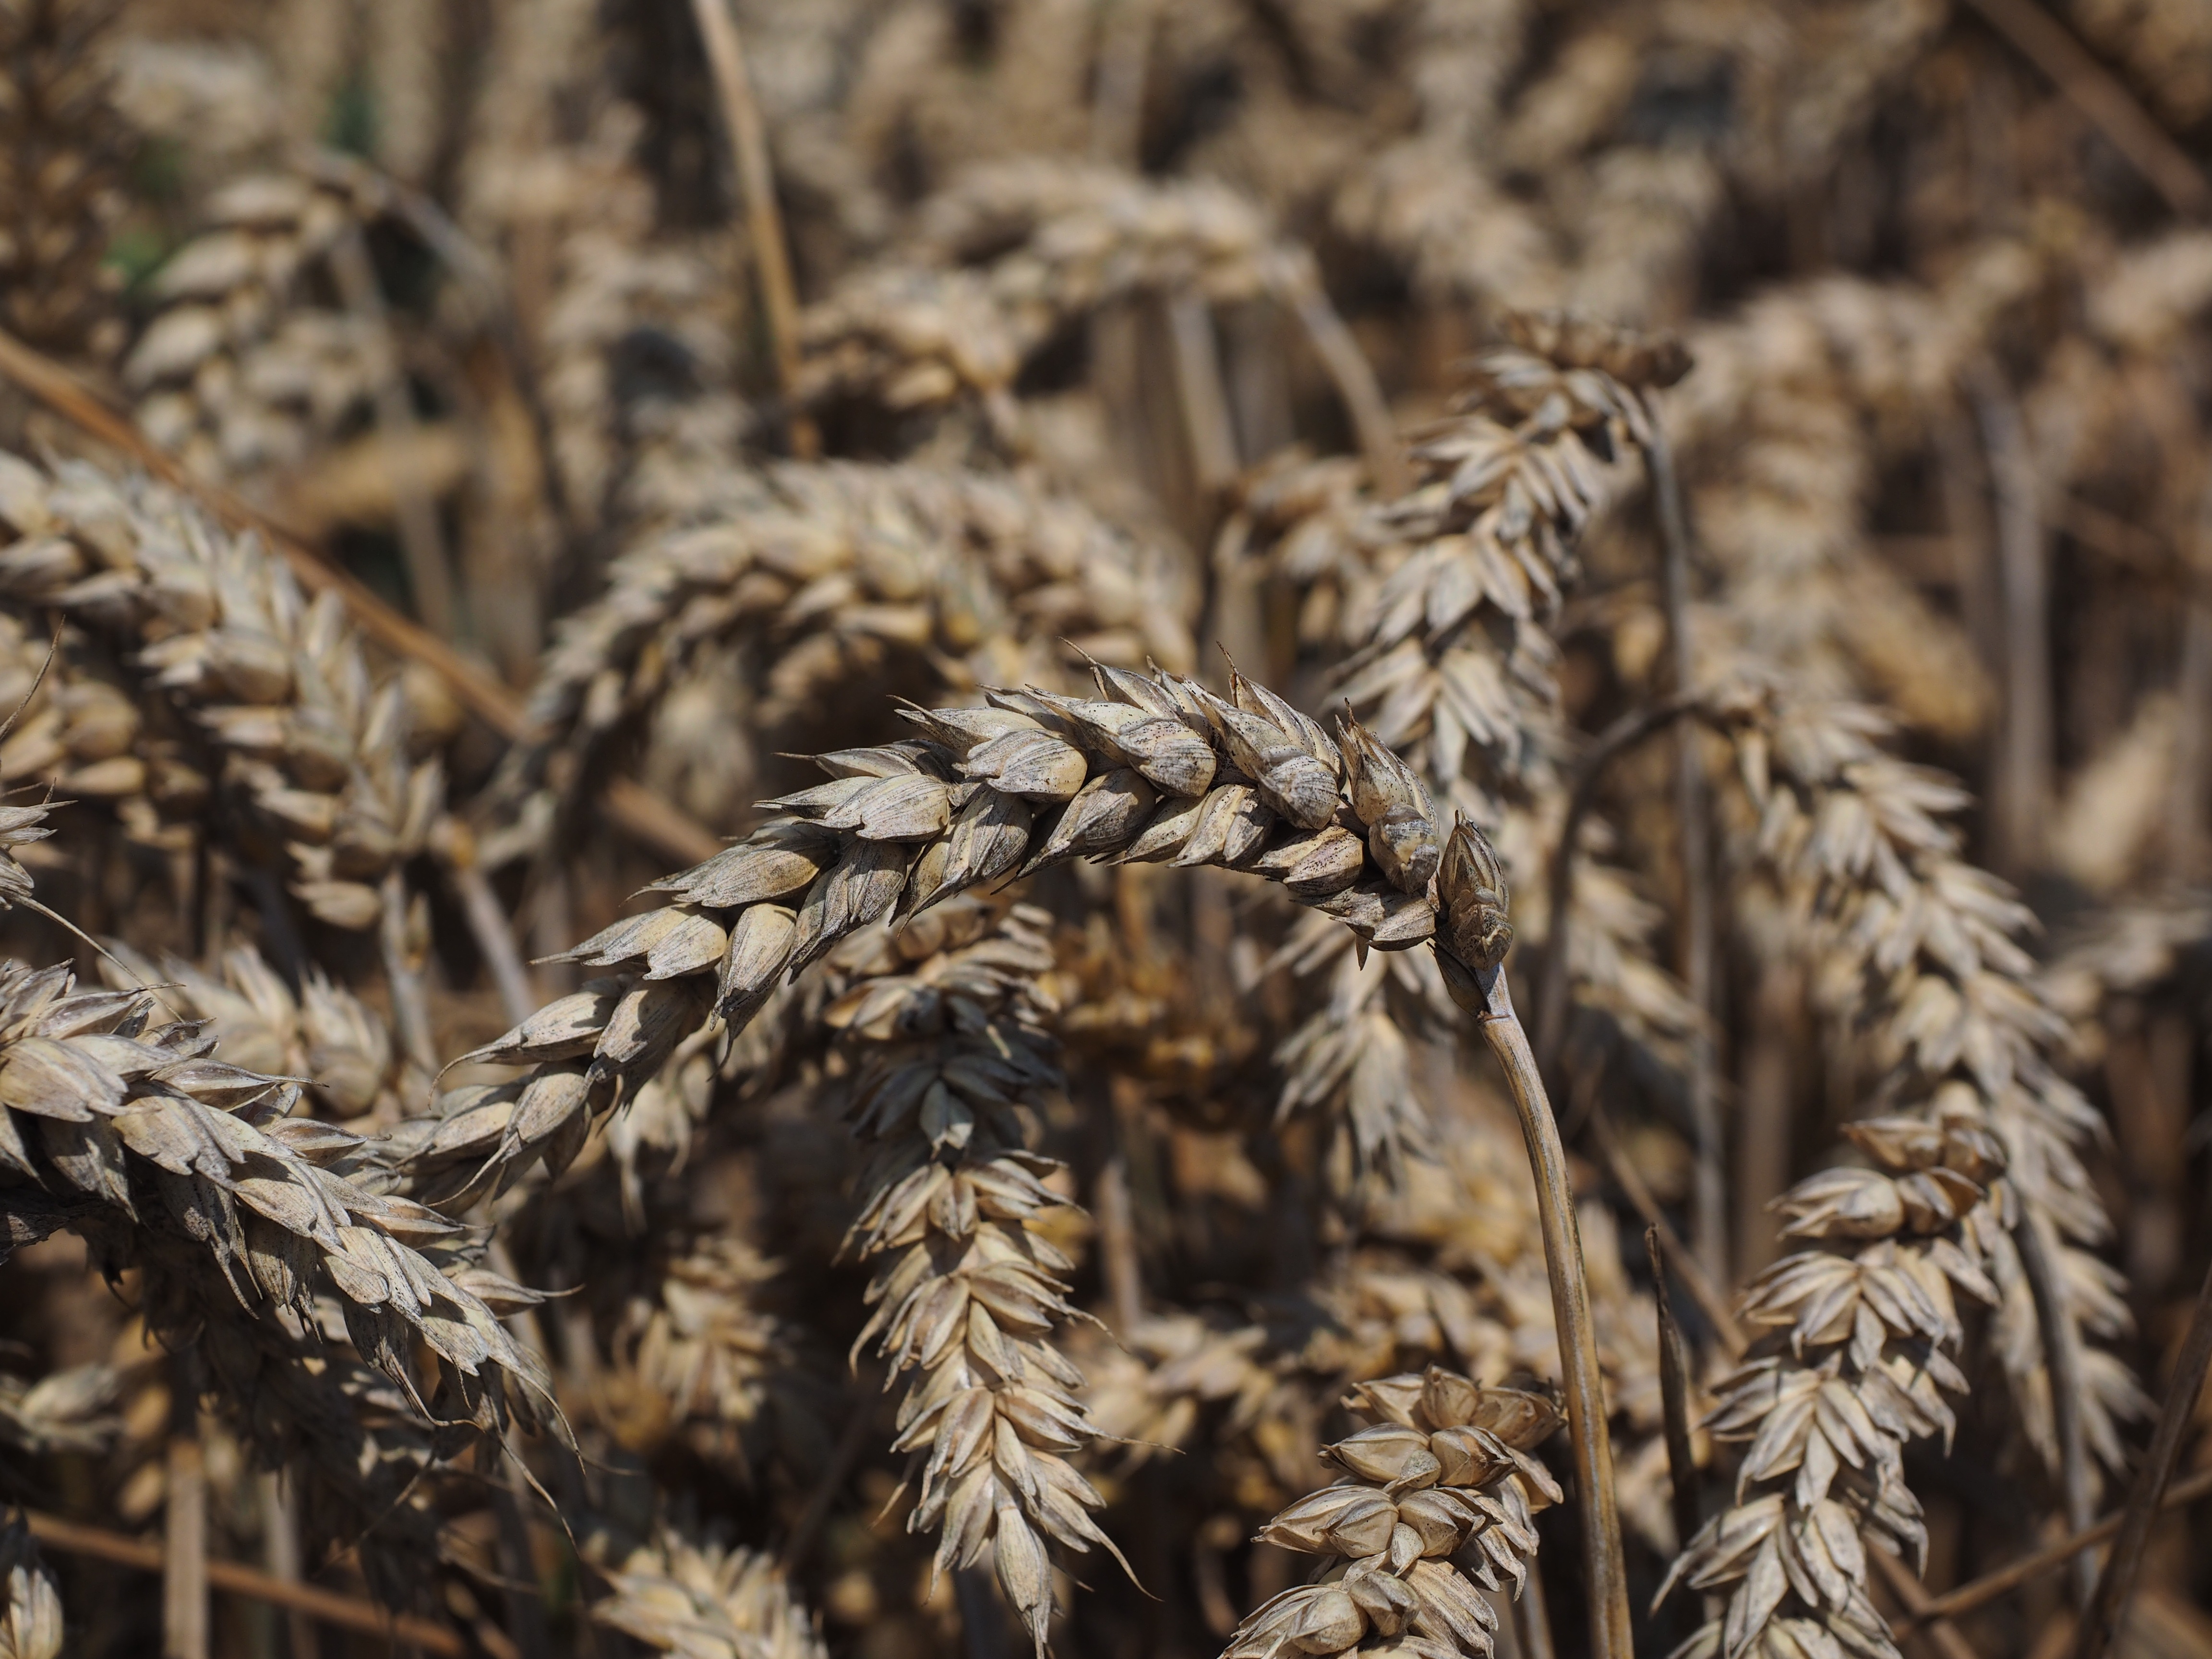
nature, grass, branch, plant, field, wheat, grain, land, summer, ripe, rural, food, golden, harvest, crop, soil, yellow, agriculture, eat, season, spike, cereal, agricultural, cultivation, wheat field, close up, straw, rye, cornfield, cereals, poaceae, triticum, arable, corn ear, flowering plant, halm, commodity, emmer, triticale, ear of corn, hordeum, triticum aestivum, grass family, plant stem, land plant, food grain, einkorn wheat, natural wheat spike